Bangerten

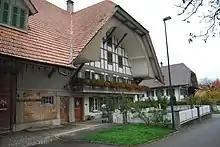
Half-timbered house in Bangerten

Bangerten had a population of 151. , 4.4% of the population are resident foreign nationals. Over the last 10 years (2000-2010) the population has changed at a rate of -3.1%. Migration accounted for 8%, while births and deaths accounted for -3.7%.